Yakshagana

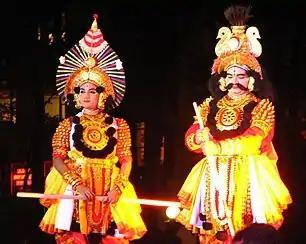
Yakshagana performers in action

Yakshagana is a traditional theatre, found in Dakshina Kannada, Udupi, Kasaragod district and Uttara Kannada, Shimoga and western parts of Chikmagalur districts, in the state of Karnataka and in Kasaragod district in Kerala that combines dance, music, dialogue, costume, make-up, and stage techniques with a unique style and form. It is believed to have evolved from pre-classical music and theatre during the period of the Bhakti movement. This theatre style is mainly found in coastal regions of Karnataka in various forms. Towards the south from Dakshina Kannada to Kasaragod of Tulu Nadu region, the form of Yakshagana is called ' and towards the north from Udupi up to Uttara Kannada it is called '. Both of these forms are equally played all over the region. Yakshagana is traditionally presented from dusk to dawn. Its stories are drawn from Ramayana, Mahabharata, Bhagavata and other epics from both Hindu and Jain and other ancient Indic traditions.